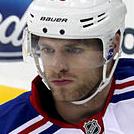
Age: 20